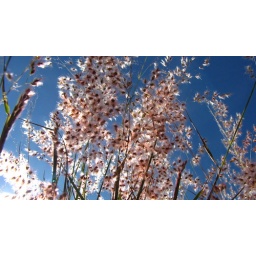
Flowers in the blue sky